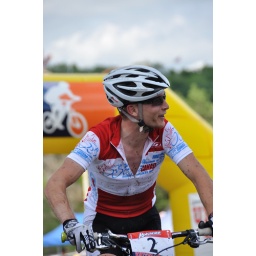
From the Edmonton Canada Cup mountain bike race, July 11th, 2010 in Edmonton, Alberta, Canada.